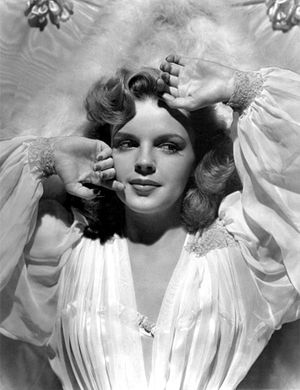
Judy Garland
Judy Garland i Presenting Lily Mars, 1943
Judy Garland var en amerikansk skuespiller og sanger.